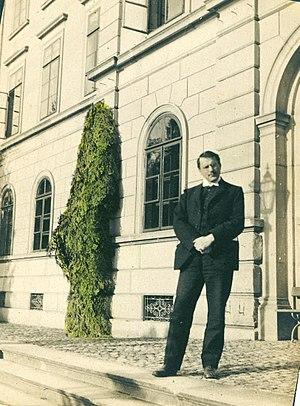
L'autisme en psychanalyse est la représentation que la psychanalyse a de l'autisme au cours du temps et ses incidences.
L'inconscient collectif est un concept de la psychologie analytique s'attachant à désigner les fonctionnements humains liés à l'imaginaire, communs ou partagés, quels que soient les époques et les lieux, et qui influencent et conditionnent les représentations individuelles et collectives.
Les causes de l'autisme sont mal cernées, malgré des recherches et des représentations théoriques diverses et nombreuses. Il n'existe pas de « gène de l'autisme », mais au moins une soixantaine de mutations génétiques impliquées.